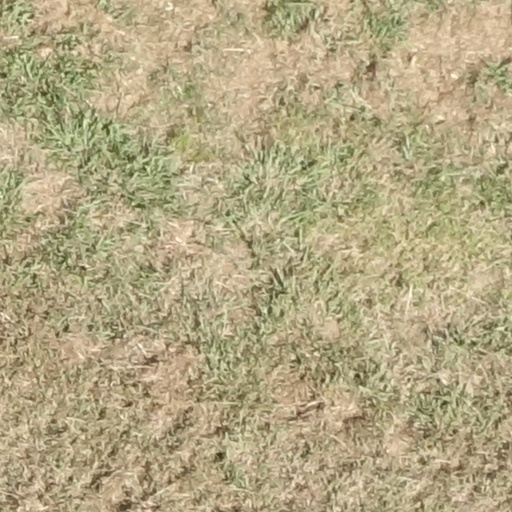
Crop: sorghum